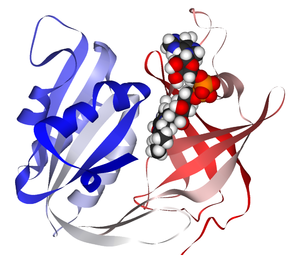
La cytochrome b₅ réductase est une oxydoréductase qui catalyse la réaction :